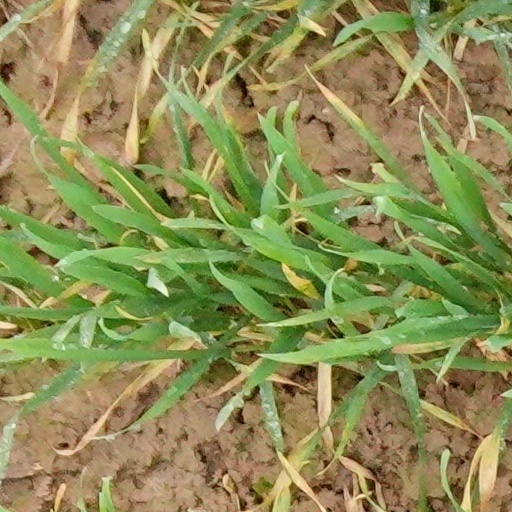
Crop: wheat